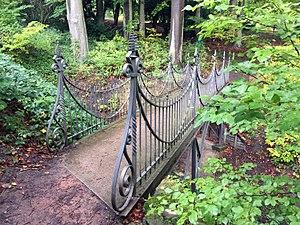
The bridge of Park-Solvay
Le parc Tournay-Solvay est un parc situé dans la commune de Watermael-Boitsfort à Bruxelles en Belgique. Il se situe entre la chaussée de la Hulpe et la ligne de chemin de fer Bruxelles-Namur. Ce parc paysager résulte d'aménagements successifs réalisés par la famille Solvay à la fin du XIXᵉ siècle et au début du XXᵉ siècle.